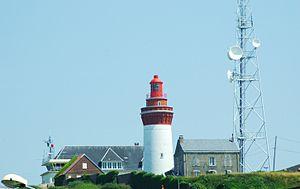
Cette liste recense les phares et quelques-uns des feux balisant les côtes de France.
Ault est une commune française située dans le département de la Somme en région Hauts-de-France.
Le phare d'Ault ou phare d'Onival, construit sur la falaise d'Onival sur la commune d'Ault dans la Somme, a été mis en service en 1951. La première station de signalisation maritime avait été bâtie en 1885.